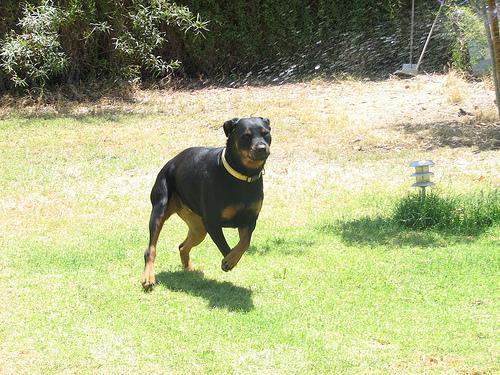
Rottweiler